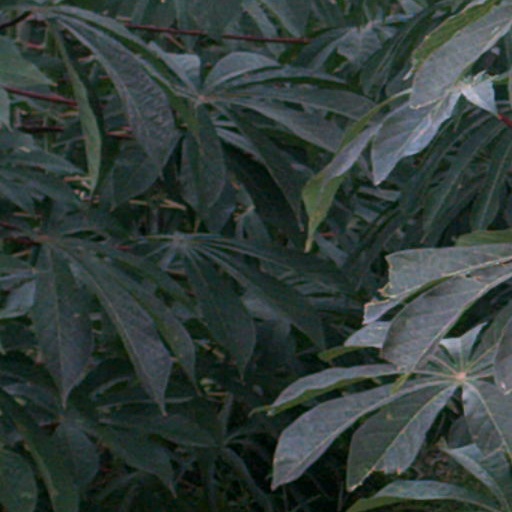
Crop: cassava